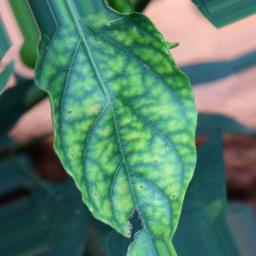
Label: nutritional